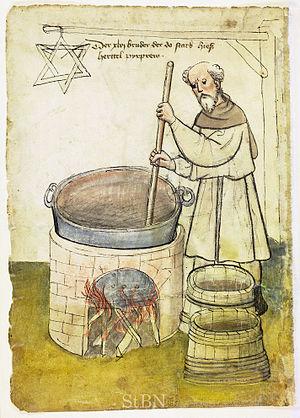
L'étoile des brasseurs, étoile du brasseur ou la croix du brasseur est un symbole alchimique ancien dont l'usage est attesté dès 1397 dans la communauté des brasseurs et des malteurs.